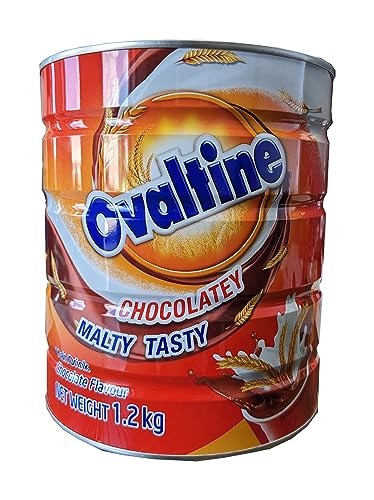
Item Name: Ovaltine Malt Chocolate Beverage Mix Drink 1200 Gram Large Tin - Thailand
Bullet Point 1: Product of Thailand. This is a very famous malt beverage mix with chocolatey flavor.
Bullet Point 2: Jumbo bulk size 1200 gram (2.64 LB) tin
Product Description: Ovaltine Malt Beverage Mix from Thailand. 1200 gram unit.
Value: 42.3288
Unit: Ounce

Price: 23.59